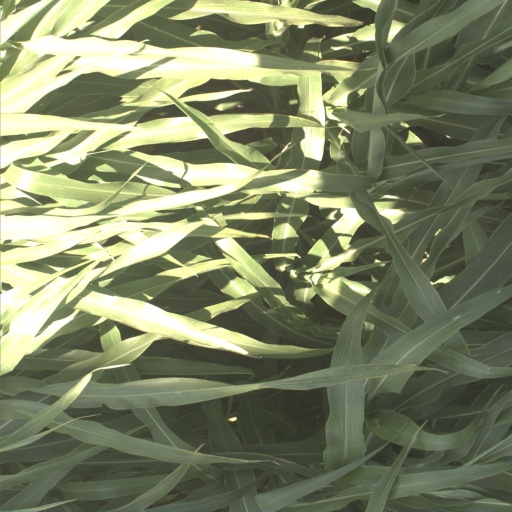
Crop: sorghum